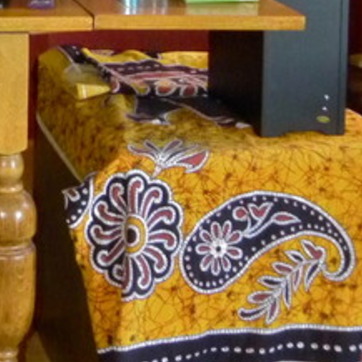
Material: fabric